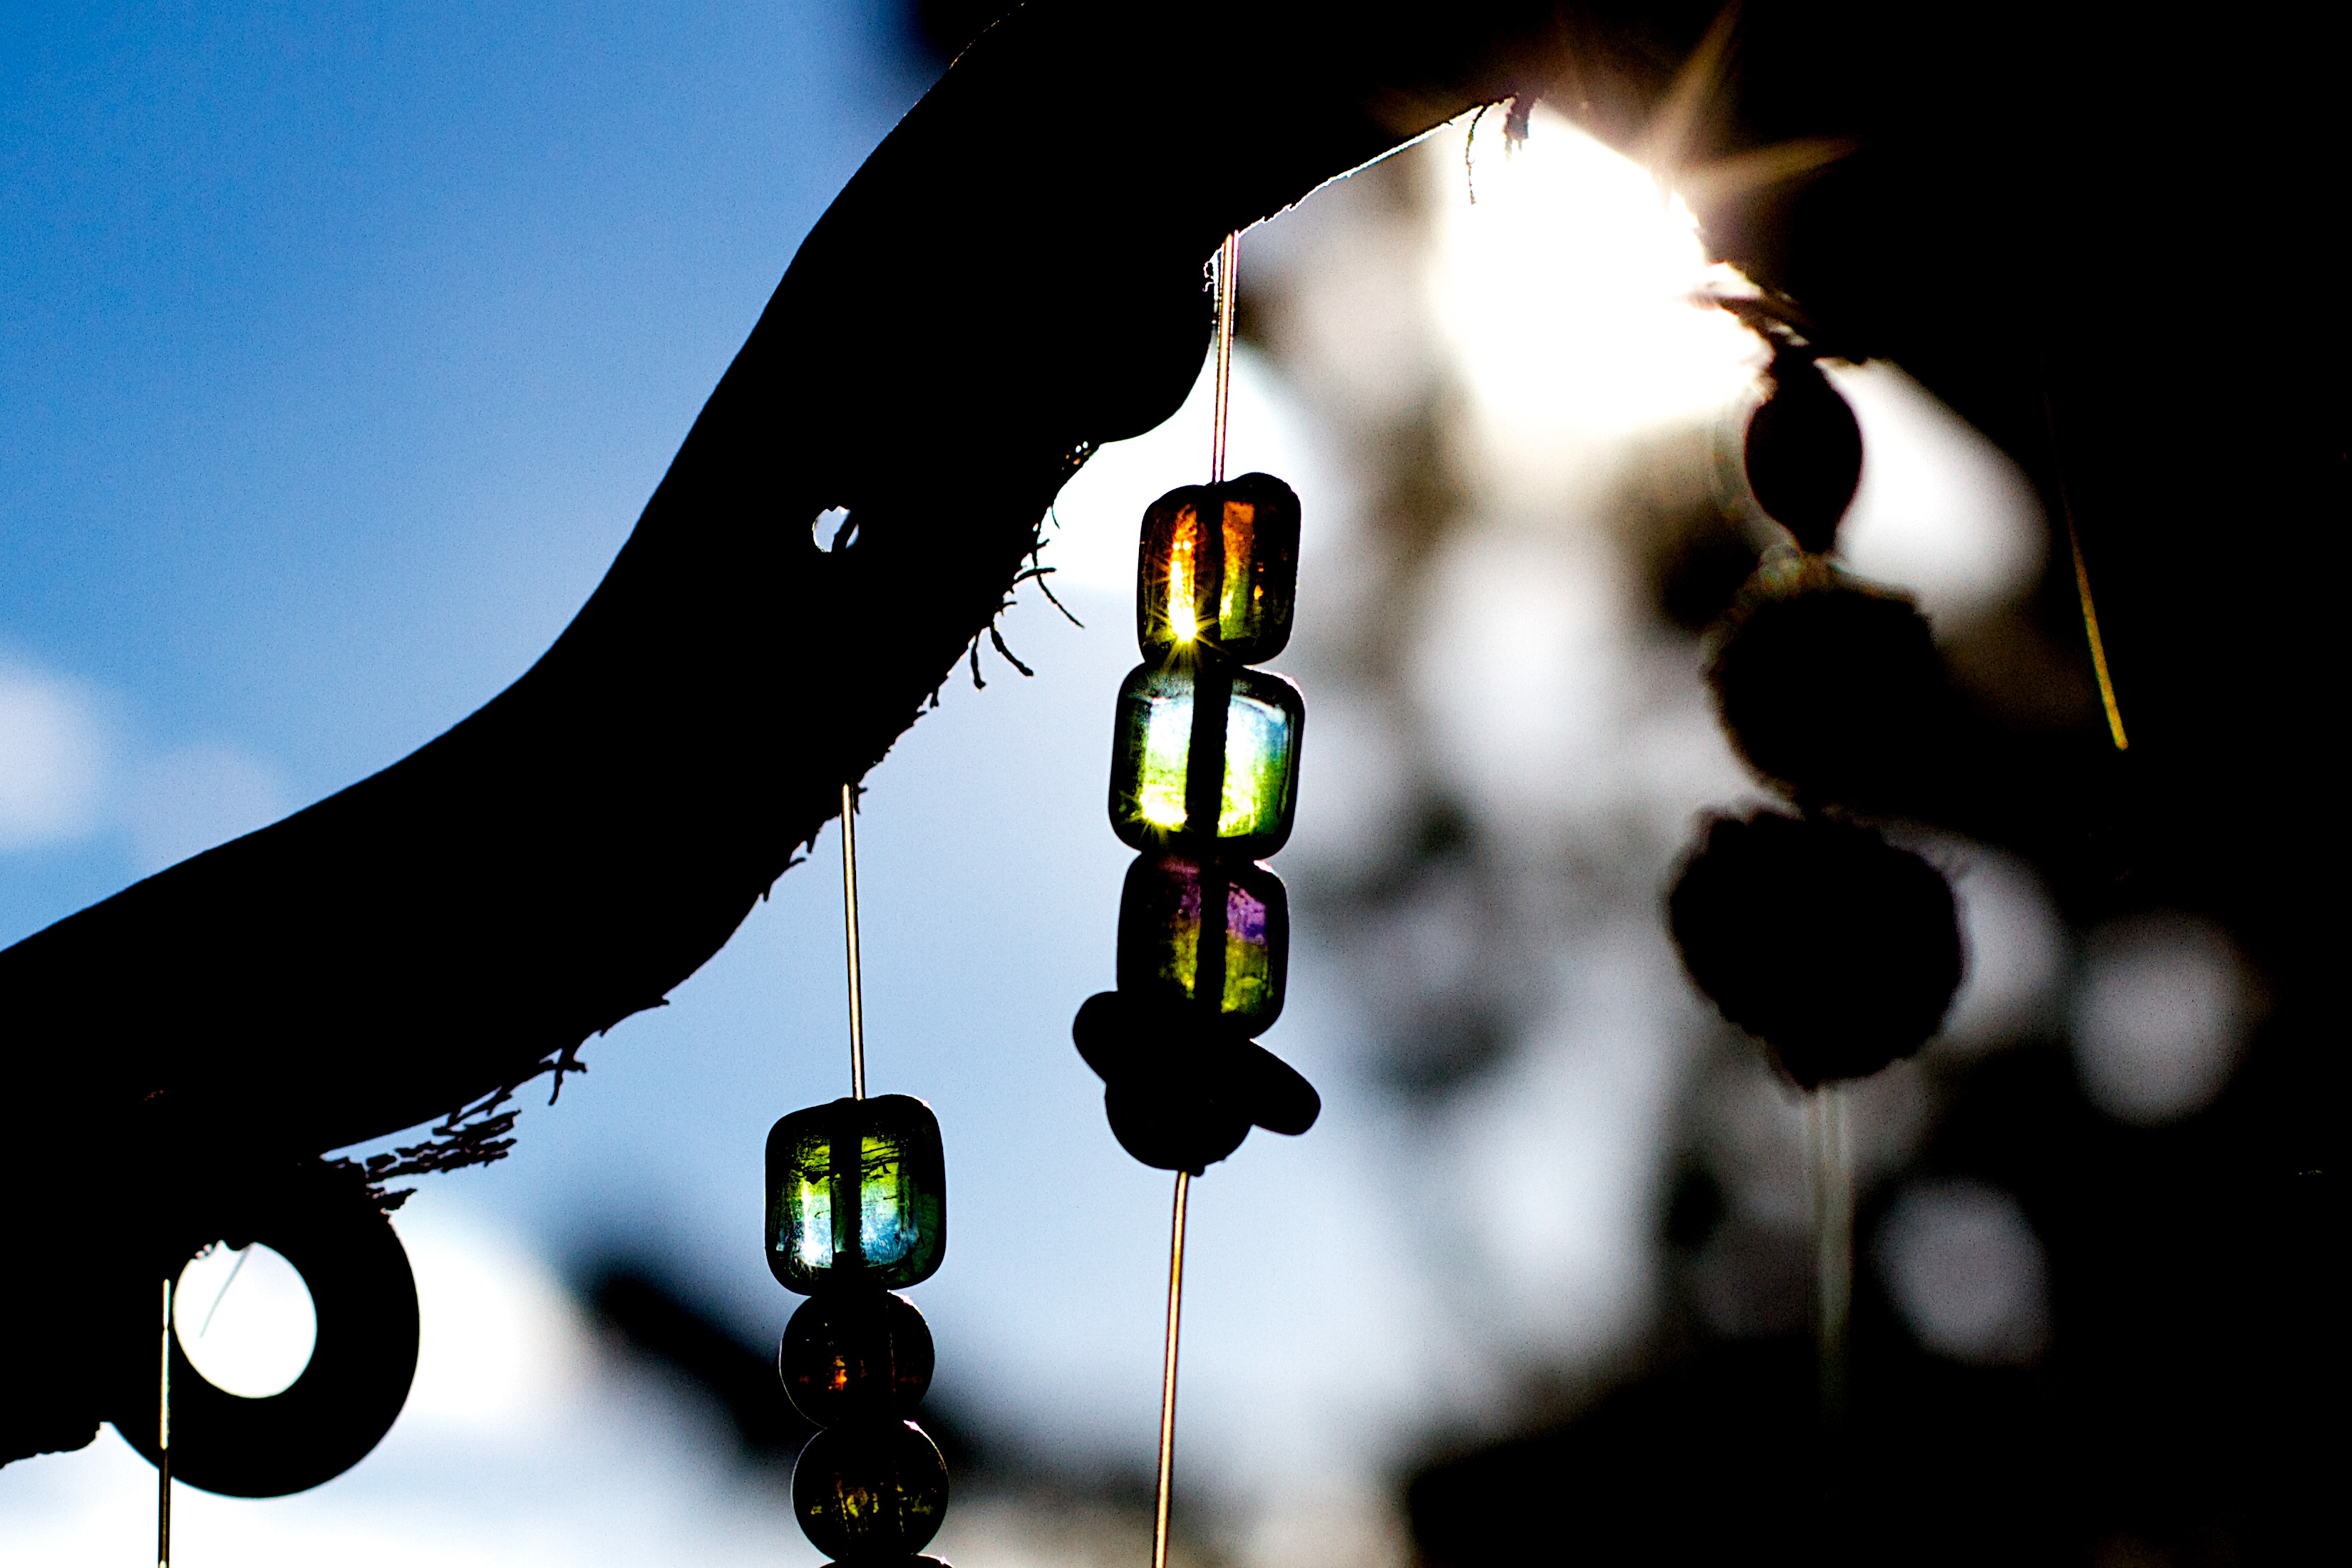
light, street light, lighting, traffic light, dailycreate, tdc24, tdc755, screenshot, computer wallpaper